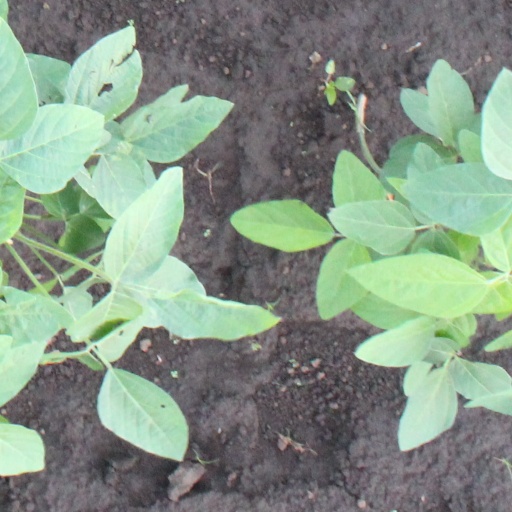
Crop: soybean